Yasri Khan

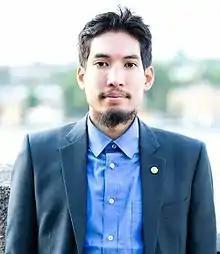
Yasri Khan in 2014.

Yasri Khan (born 2 April 1986 in Stockholm) is a Swedish politician and the leader of organization Swedish Muslims for Peace and Justice.